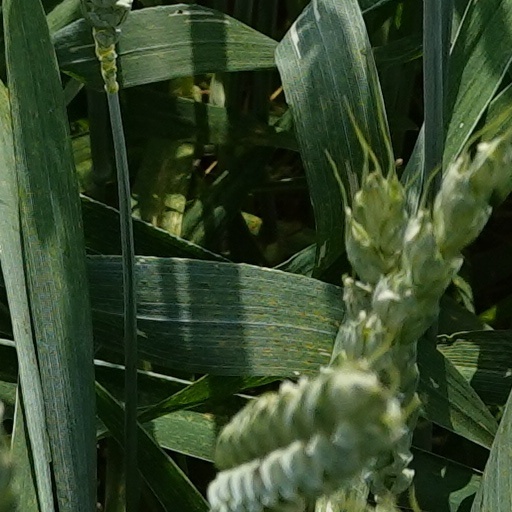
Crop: wheat